Cody Jamieson

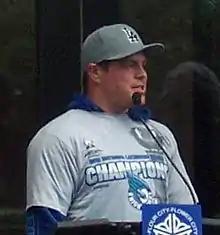
mll_draft_team=Toronto Nationals

Cody Jamieson (born July 17, 1987) is an Iroquois professional lacrosse player. He plays for the Halifax Thunderbirds of the National Lacrosse League and the Six Nations Chiefs in Major Series Lacrosse. Jamieson is a former attackman for Syracuse University, where he obtained a degree in Communications.